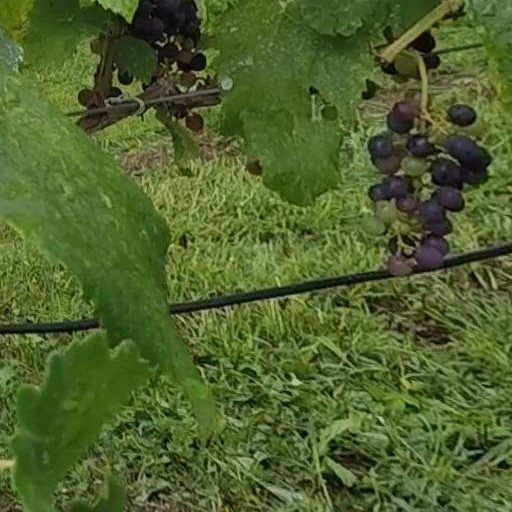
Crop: grape